Georgy Chulkov

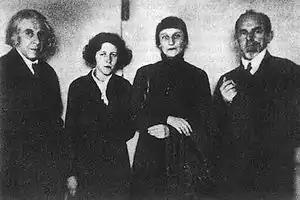
Poets of Silver Age. Left to right:Georgy Chulkov, Mariya Petrovykh, Anna Akhmatova, Osip Mandelstam. 1930s

Chulkov was born in Moscow in the family of an impoverished Tambov nobleman. He studied medicine at Moscow University in 1898–1901. After joining a revolutionary student organization, he was arrested in December 1901 and exiled to Amga in the Yakutsk region of Siberia. He was amnestied in 1903 and was allowed to settle in Nizhny Novgorod, where he lived for a year. In 1904 Chulkov moved to St. Petersburg and became the de facto editor of "Novy Put'" ("New Path"), a literary magazine published by Dmitry Merezhkovsky and Zinaida Gippius. When the publication of "Novy Put'" was suspended in January 1905 during the turmoil of the Russian Revolution of 1905, Chulkov moved to "Voprosy Zhizni" ("Problems of Life"), its replacement, where he worked with its editors Nikolai Berdyaev, Sergei Bulgakov and Nikolai Lossky until it folded in December 1905.